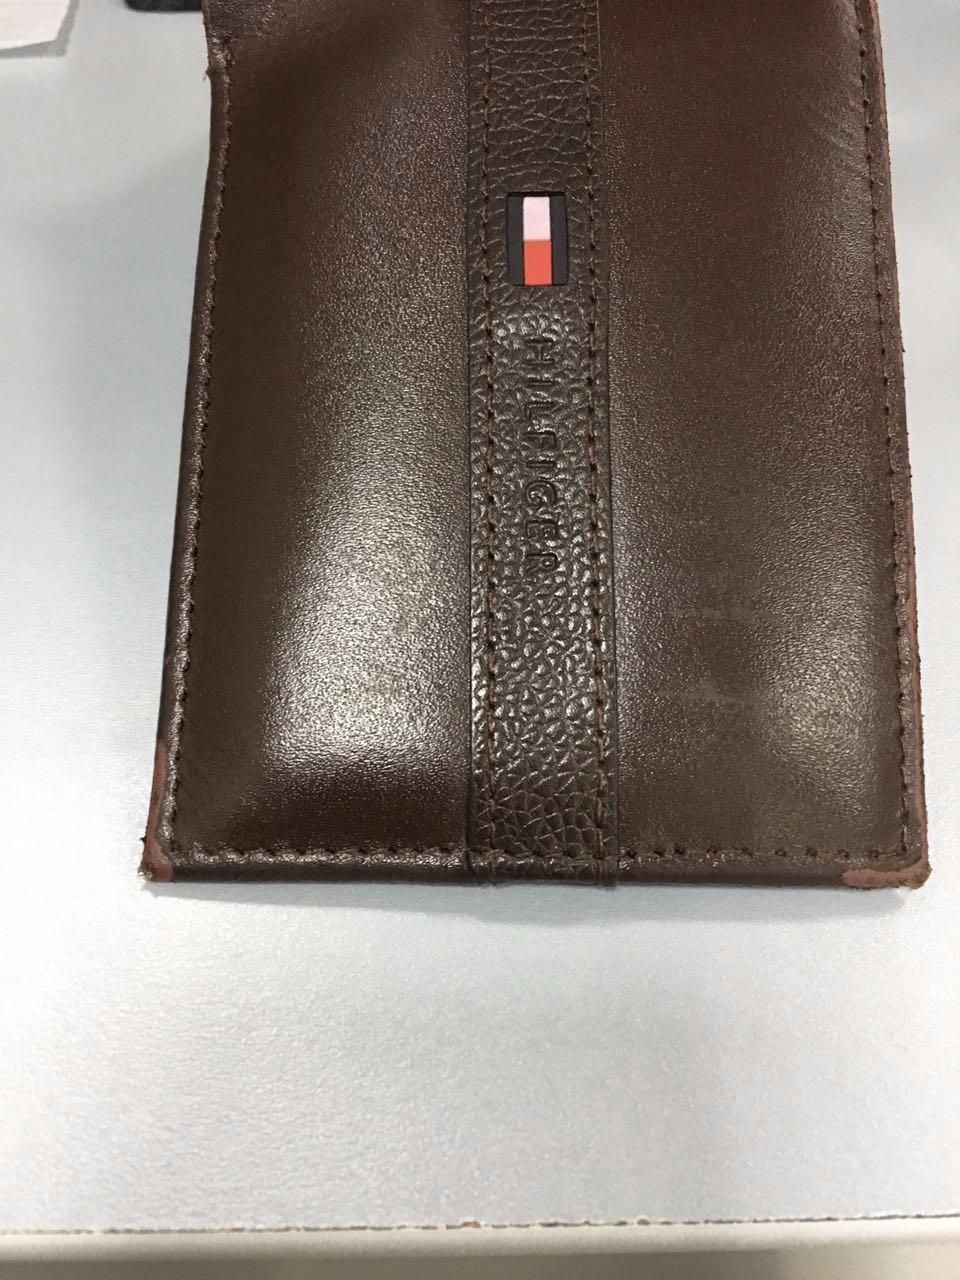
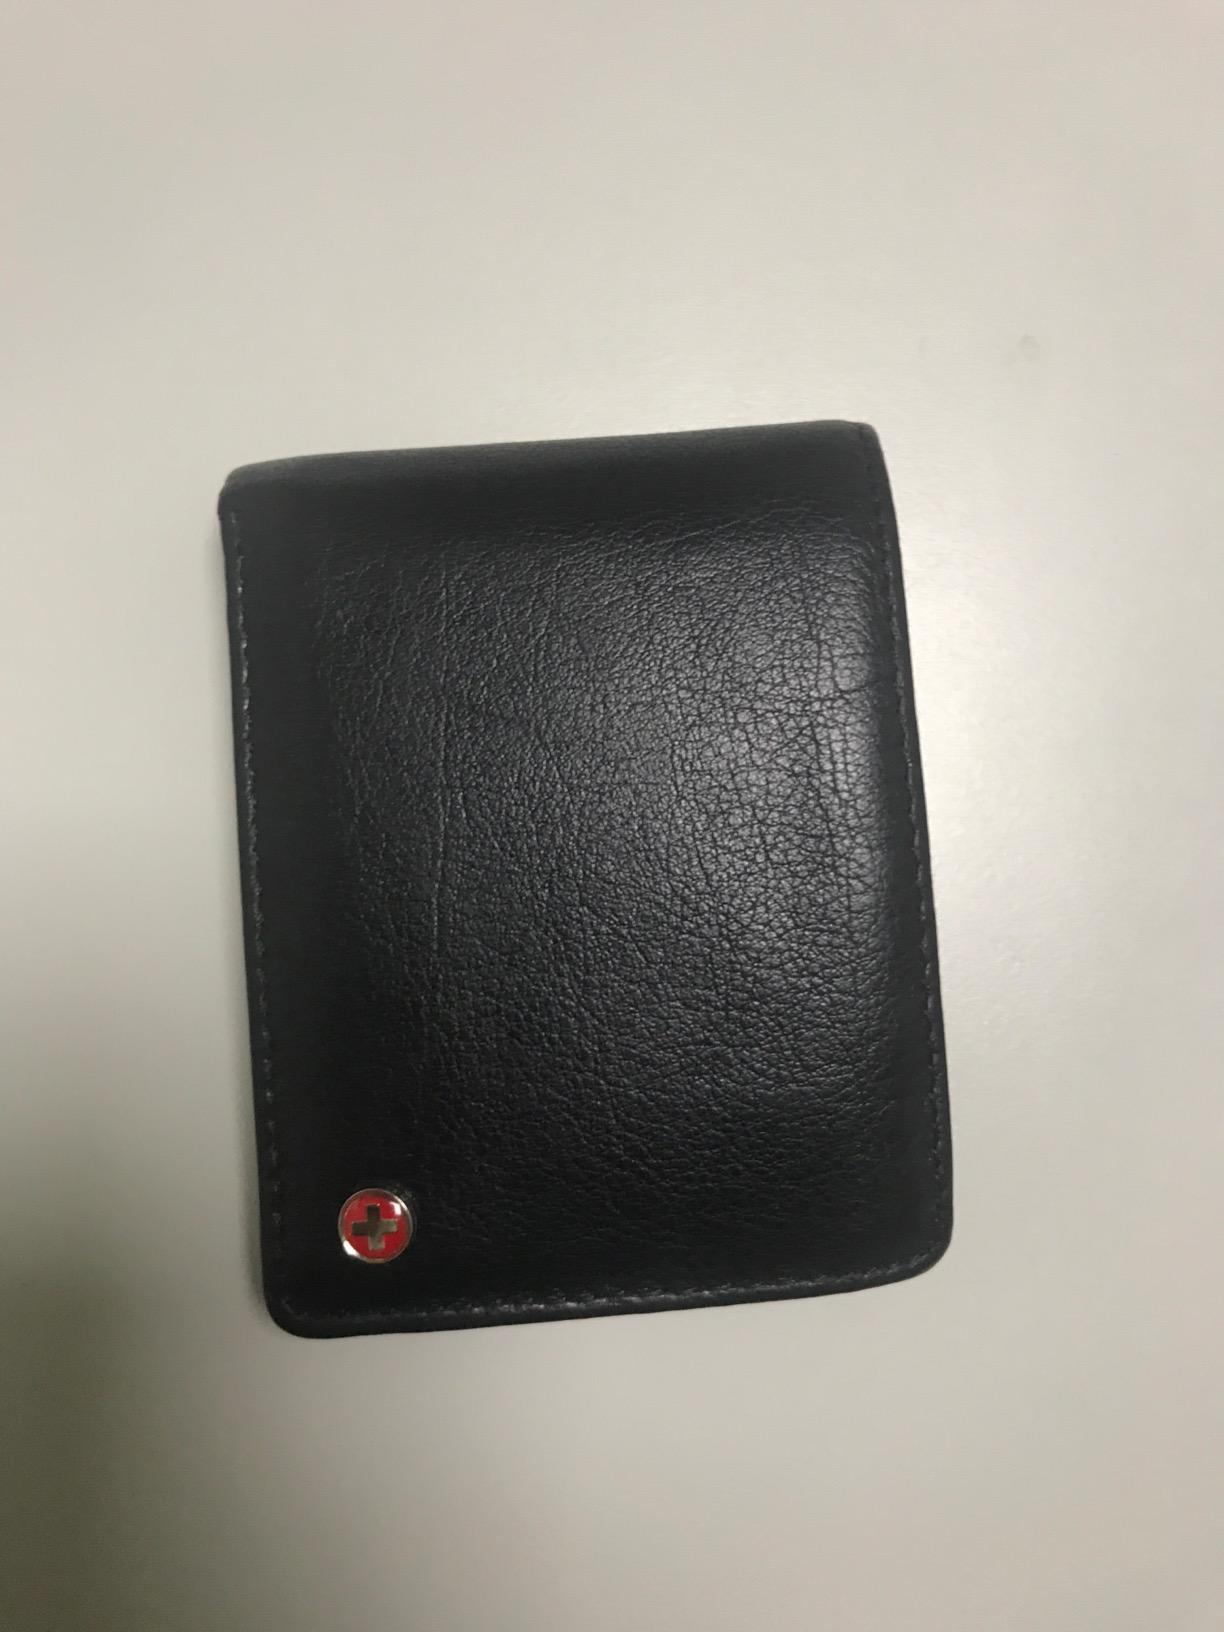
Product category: accessories_wallet
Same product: no